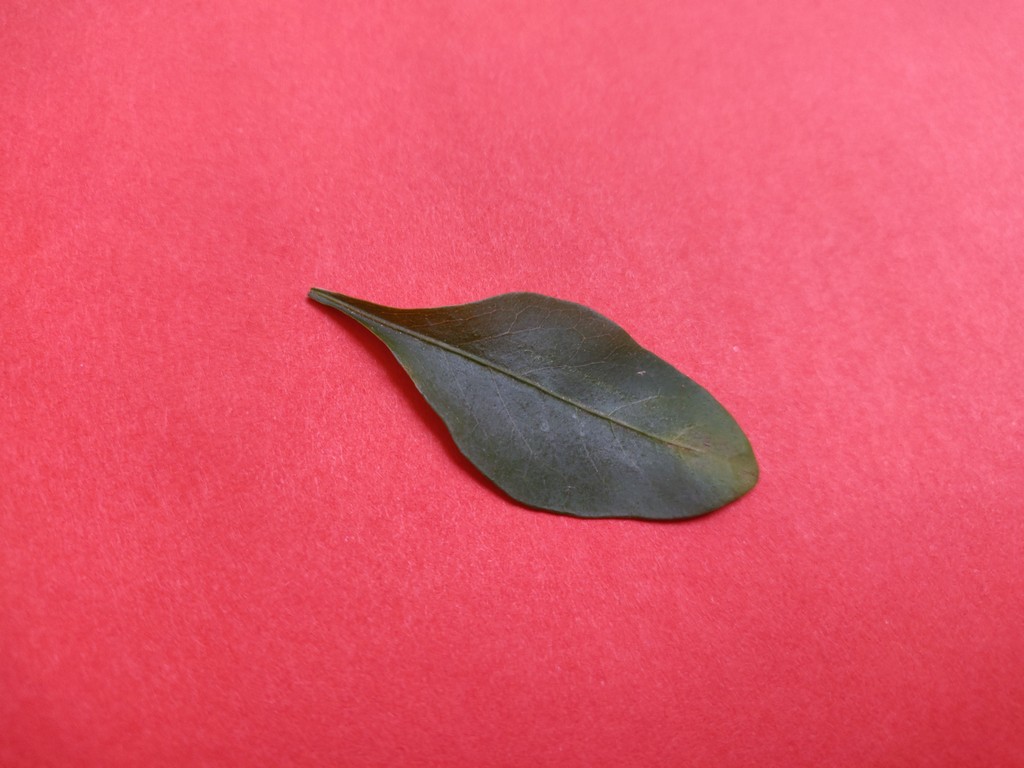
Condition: Unhealthy
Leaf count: single
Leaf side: front